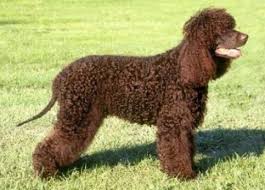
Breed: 219-n000066-Irish_water_spaniel